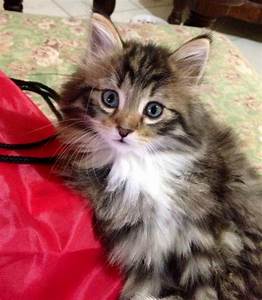
Label: gatto